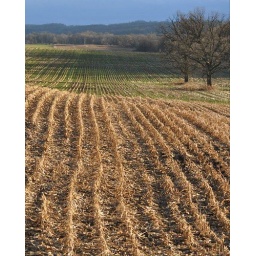
winter sky over winter field